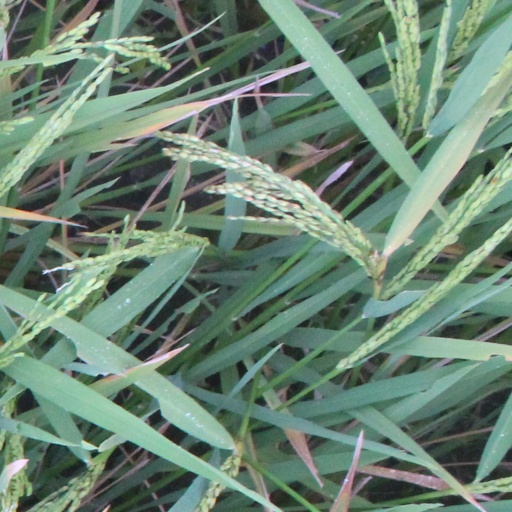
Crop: rice